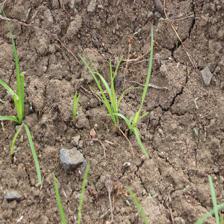
Label: Grass